François Derand

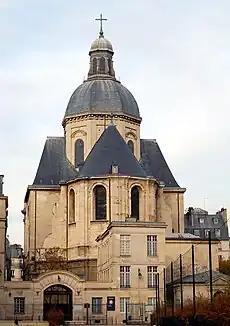
Eglise Saint-Paul-Saint-Louis, Paris IVe

After studying for the noviciate in Rouen, then at the Jesuit college in La Flèche (where he taught maths for two years), he was ordained a priest in 1621 and entered the Society of Jesus. Initially he lived in Rouen then Rennes, where he was consulted on the work to rebuild the Cathédrale Sainte-Croix d'Orléans. In 1629, he moved to complete the Église Saint-Paul-Saint-Louis, begun by Étienne Martellange. He also took part in several other works - the altarpiece of Laval and the high altar of the Jesuit church at La Flèche. In 1643 he published 'L’architecture des voûtes', a treatise on stereotomy that is considered his masterwork. He was summoned to Agde the same year and died there in 1644. He was buried in the Jesuit college at Béziers.